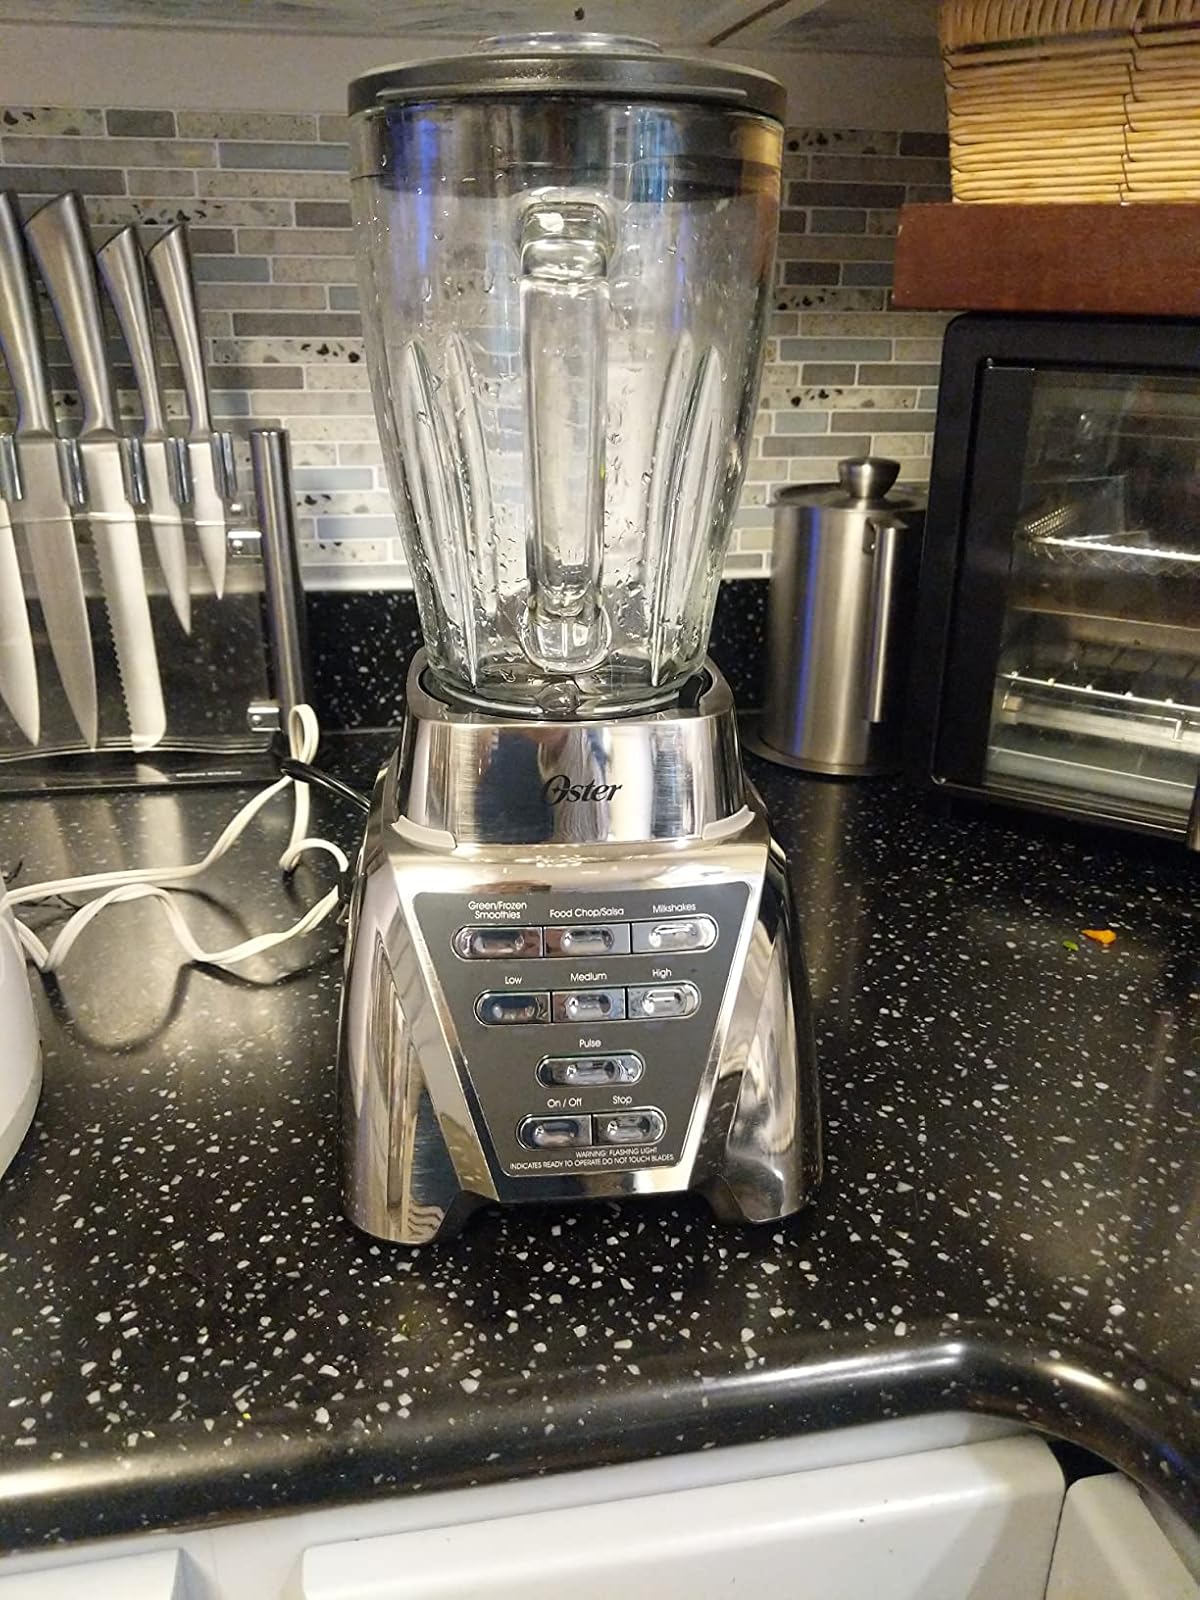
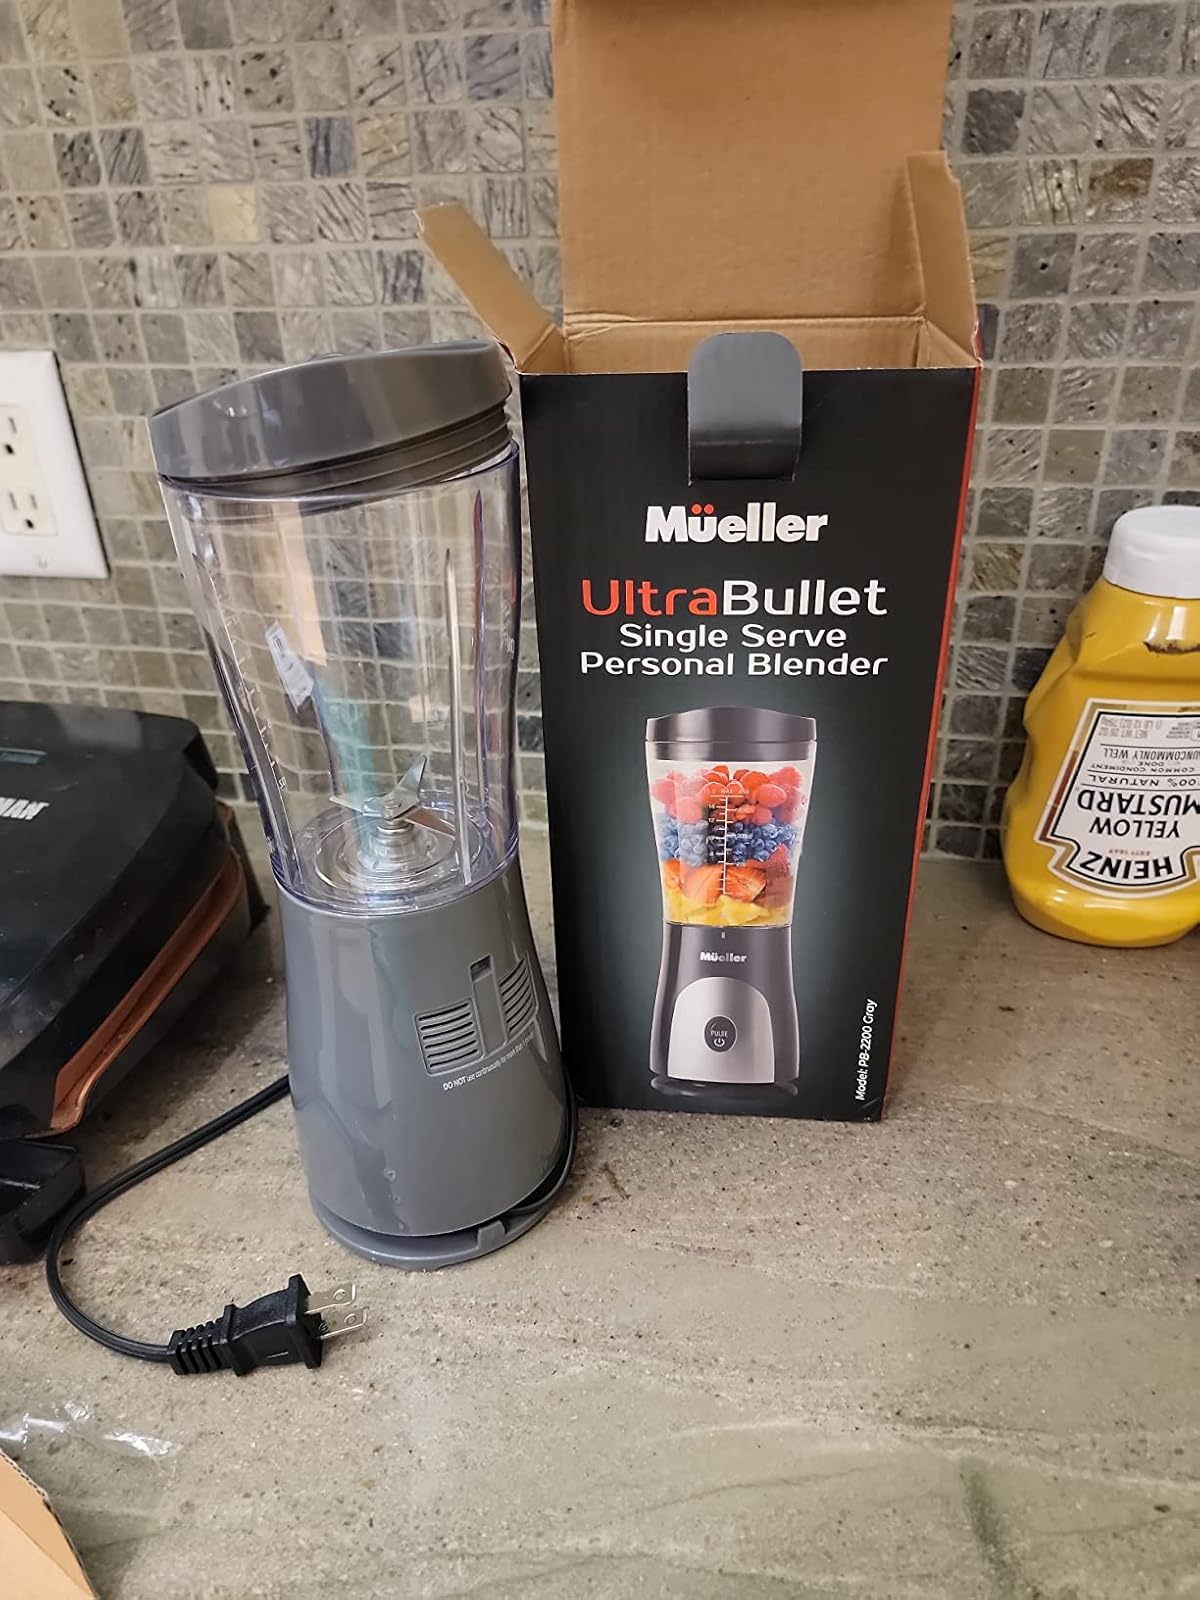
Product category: items_blender
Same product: no